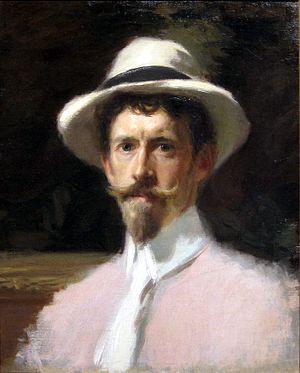
Autoportrait à l'Art Institute of Chicago.
Frederick William MacMonnies, né le 28 septembre 1863 et mort le 22 mars 1937 à New York, est un sculpteur et un peintre américain.